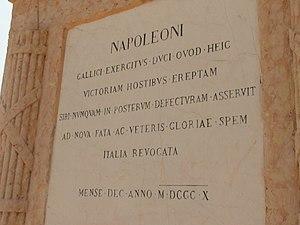
Écrit en latin sur le monument